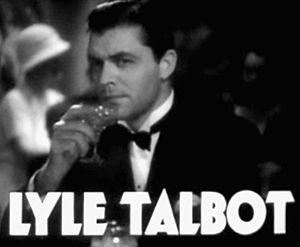
Lyle Talbot est un acteur américain. Au cours de sa carrière, il a joué dans près de 150 films. Il est l'un des membres fondateurs de la Screen Actors Guild.